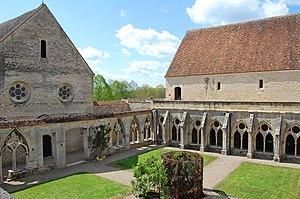
Cloître de l'Abbaye de Noirlac (Cher) Italiano: Chiostro dell'abbazia di Noirlac
Bruère-Allichamps est une commune française située dans le département du Cher, en région Centre-Val de Loire.